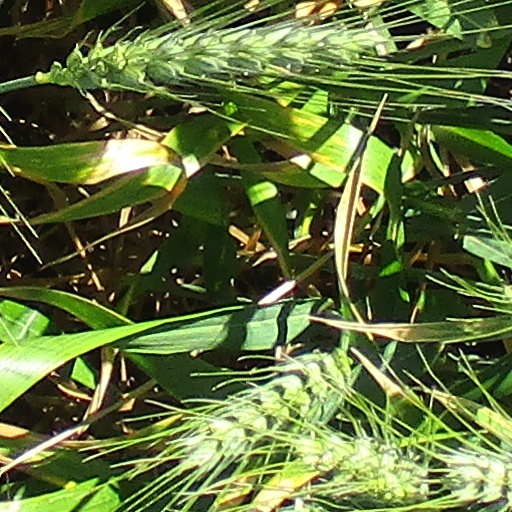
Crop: wheat